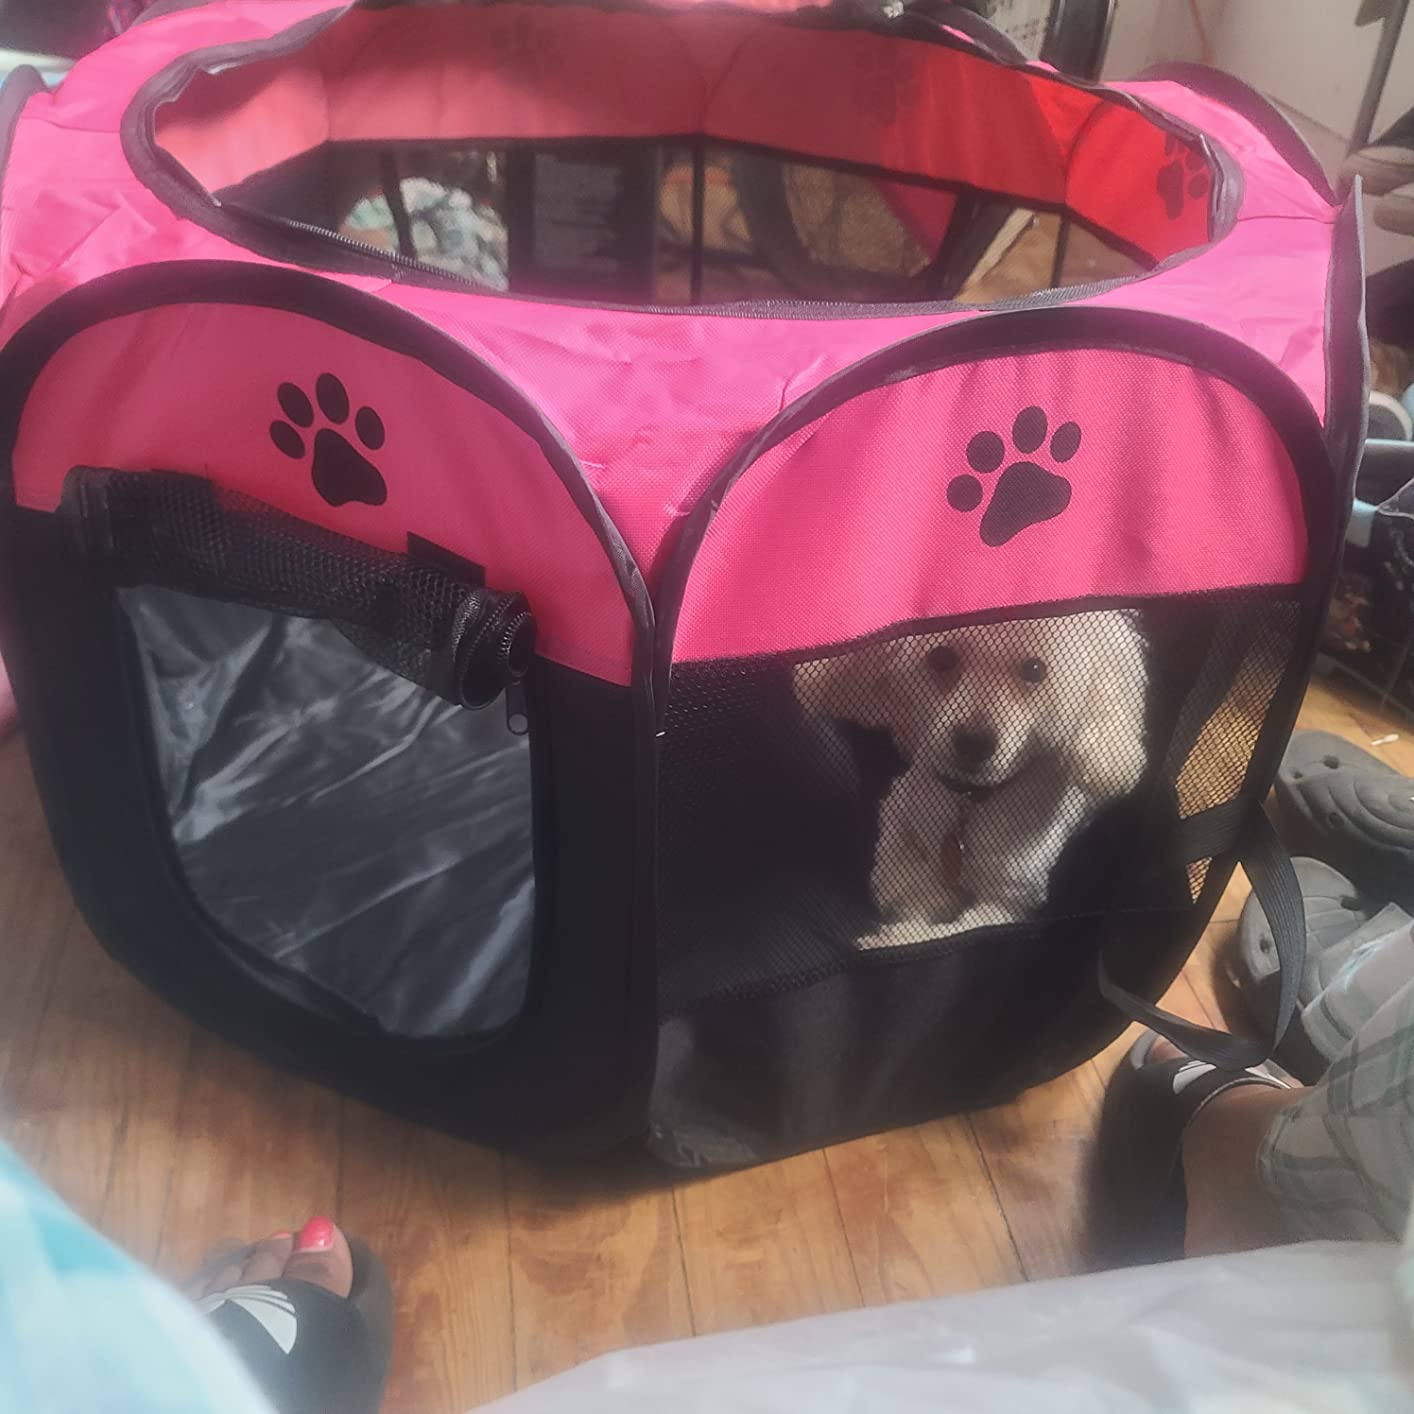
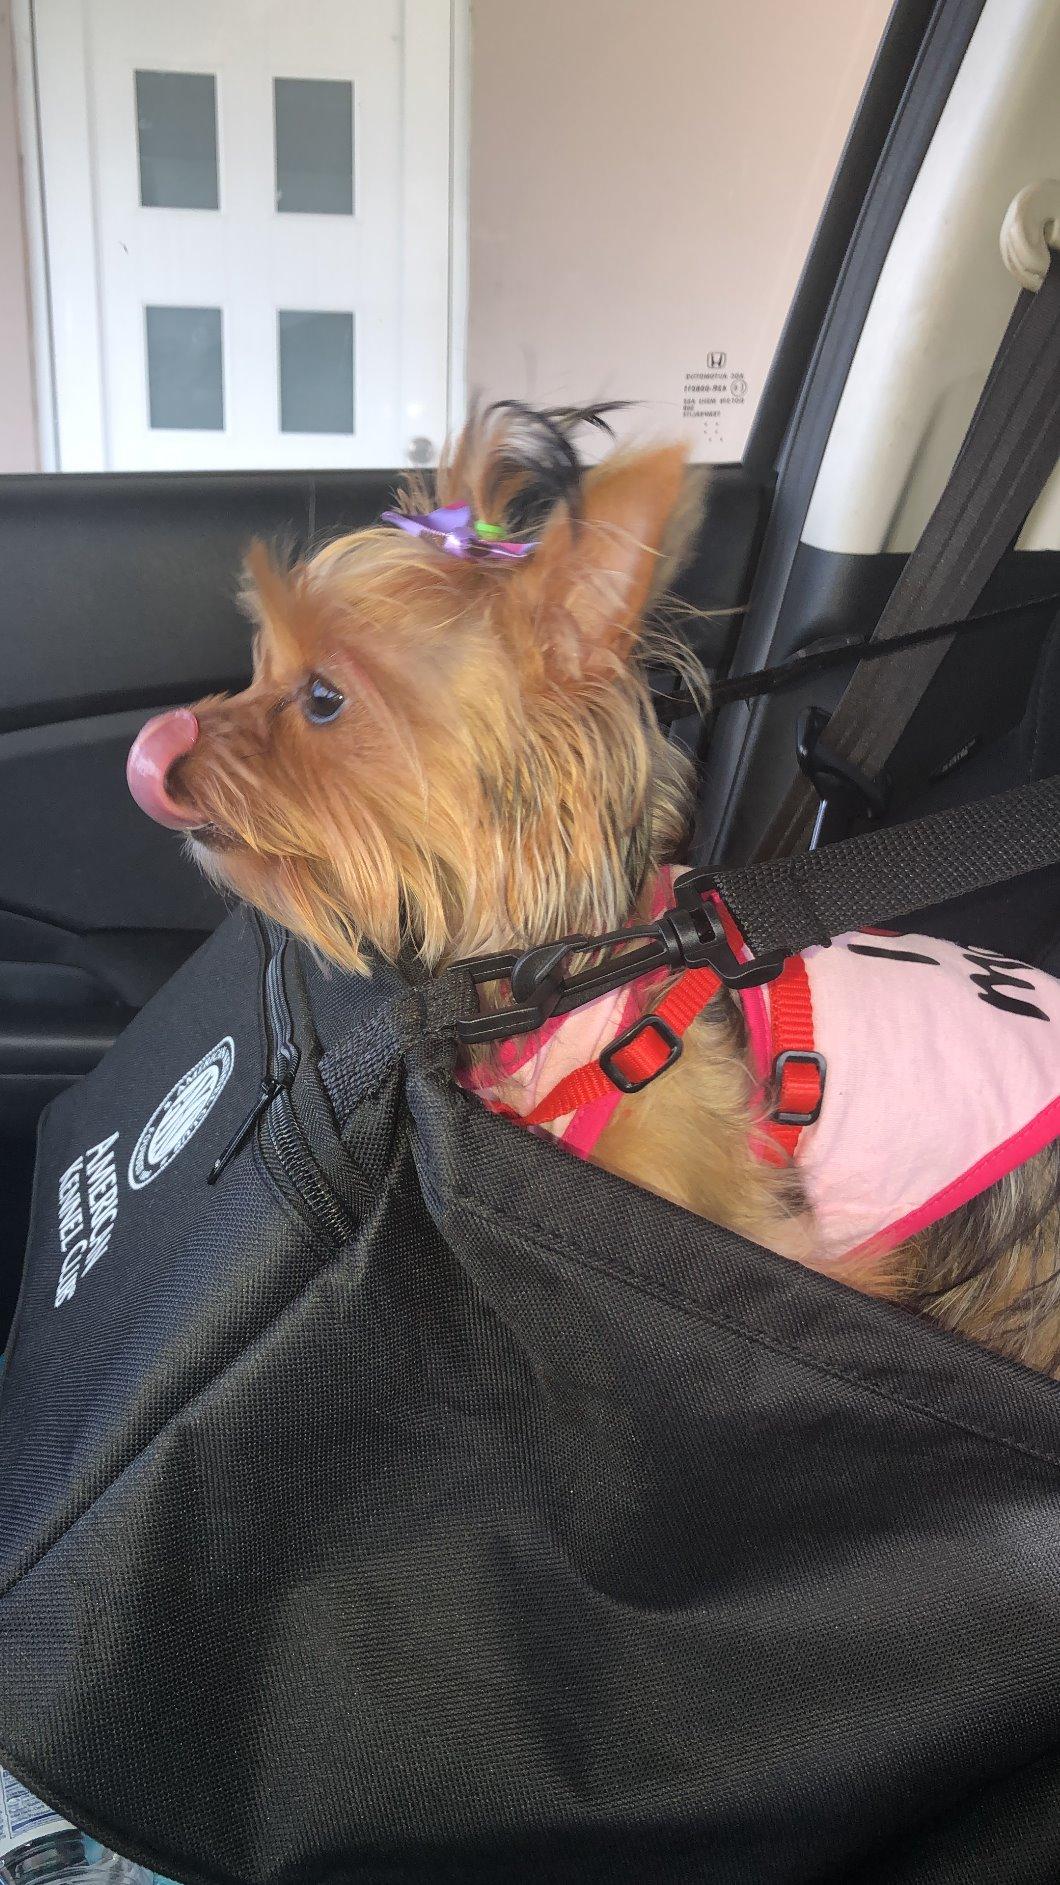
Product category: items_kennel
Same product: no